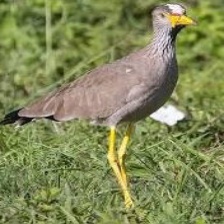
Species: WATTLED LAPWING
Scientific name: VANELLUS INDICUS